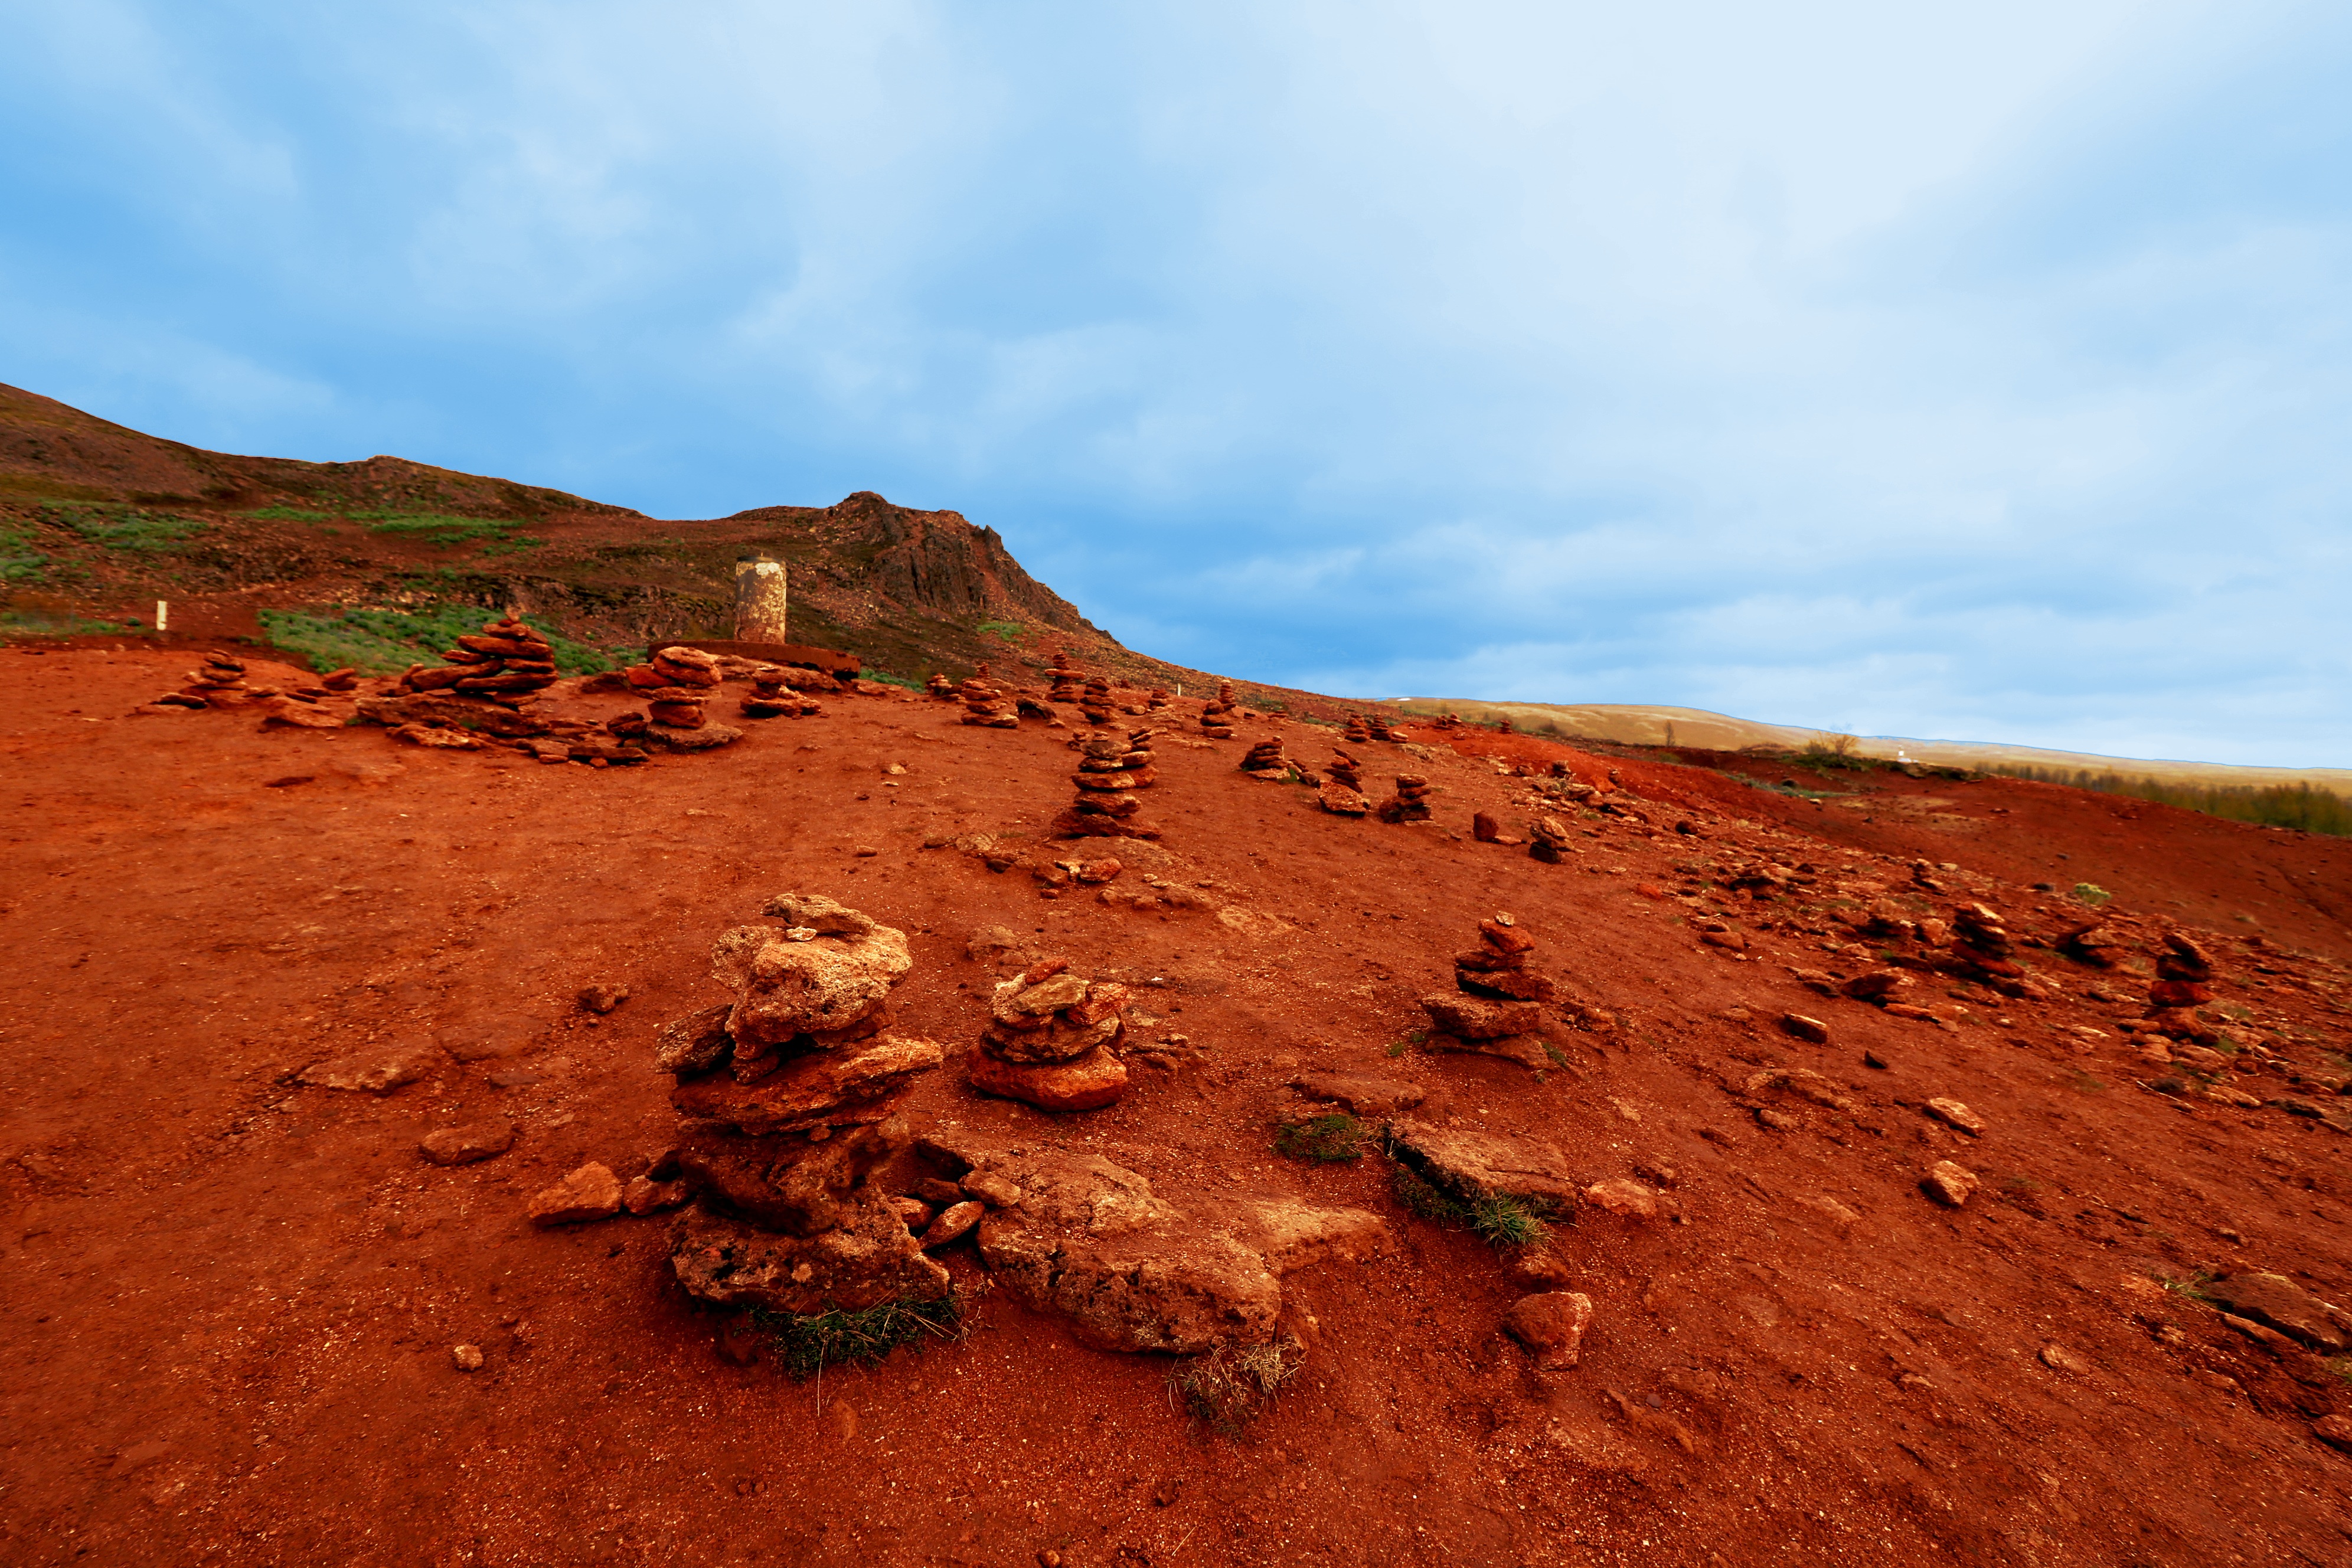
landscape, sea, coast, rock, wilderness, mountain, sky, hill, desert, mystical, cliff, red, soil, crater, iceland, terrain, moon, plain, stones, clouds, geology, plateau, mars, habitat, ecosystem, butte, landform, moon craters, moon structures, natural environment, geographical feature, aeolian landform, mountainous landforms